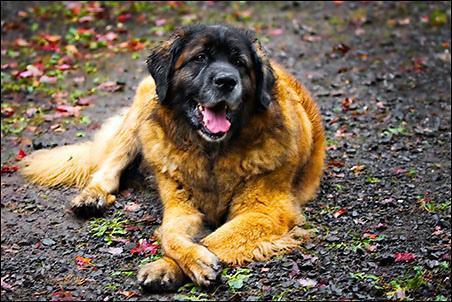
Leonberg